Haldor Topsøe (1913–2013)

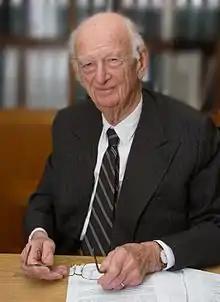

Haldor Frederik Axel Topsøe (24 May 1913 – 20 May 2013) was a Danish engineer and founder and chairman of the catalysis company "Haldor Topsøe". He was grandson of the chemist and crystallographer Haldor Topsøe (1842–1935), after whom he is named.